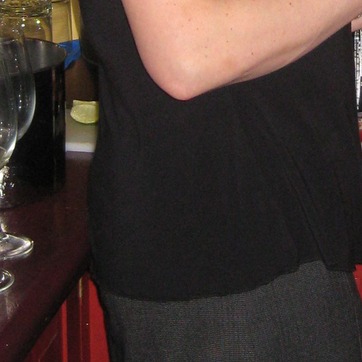
Material: fabric